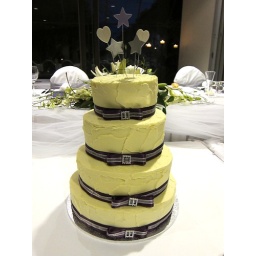
October, 2010White chocolate raspberry cake layered with strawberry mousse and covered in white chocolate ganache